Punk rock

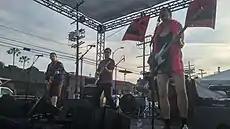
Queercore band Pansy Division performing in 2016

The underground punk rock movement inspired countless bands that either evolved from a punk rock sound or brought its outsider spirit to very different kinds of music. The original punk explosion also had a long-term effect on the music industry, spurring the growth of the independent sector. During the early 1980s, British bands like New Order and the Cure that straddled the lines of post-punk and new wave developed both new musical styles and a distinctive industrial niche. Though commercially successful over an extended period, they maintained an underground-style, subcultural identity. In the United States, bands such as Hüsker Dü and their Minneapolis protégés the Replacements bridged the gap between punk rock genres like hardcore and the more melodic, explorative realm of what was then called "college rock".